Folding chair

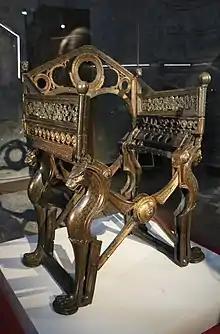
Throne of Dagobert, bronze, seventh-ninth century. Paris, France

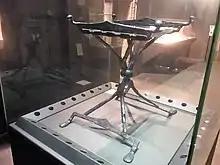
Sella Plicatilis, nineth-tenth century. Pavia City Museums, Italy

Folding chairs or stools were used as seating in the Mediterranean area in the fifteenth–thirteenth century BC. Folding chairs also were used as grave goods in the richest graves. A folding chair of ebony and ivory with gold fittings was found in Tutankhamun's tomb in Egypt.